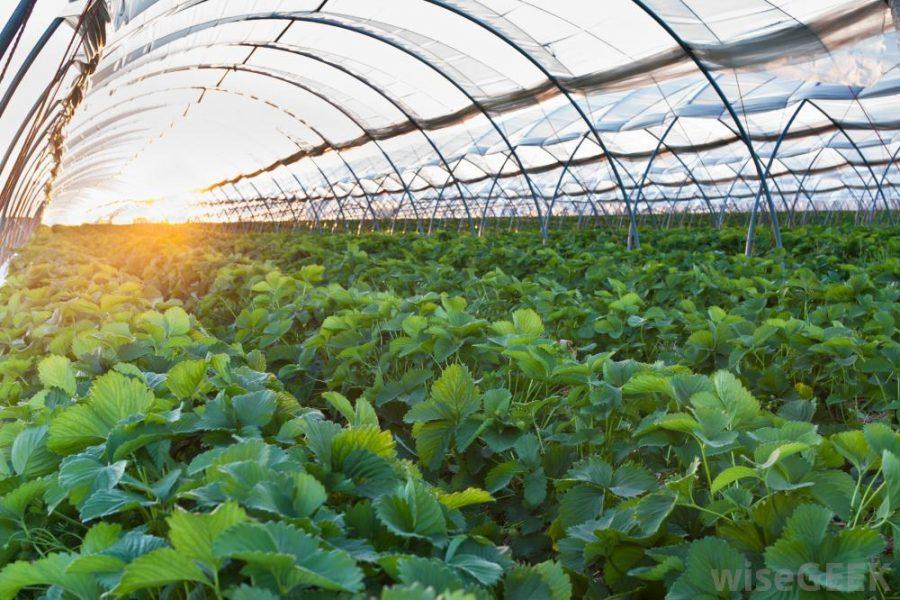
Kilimo cha viwanda cha zao aina ya stroberi, kinachofanyika ndani ya shamba kitalu maalumu kwa lengo la kulinda mimea hiyo na kuongeza idadi ya mavuno.